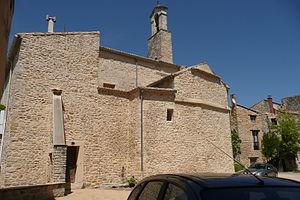
Eglise à Saint-Nazaire (Gard).
Saint-Nazaire est une commune française située dans le département du Gard, en région Occitanie.